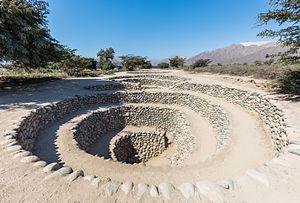
Les puquios sont un ancien système d'aqueducs souterrains de l'époque précolombienne. Ils sont situés près de la ville de Nazca, au Pérou.